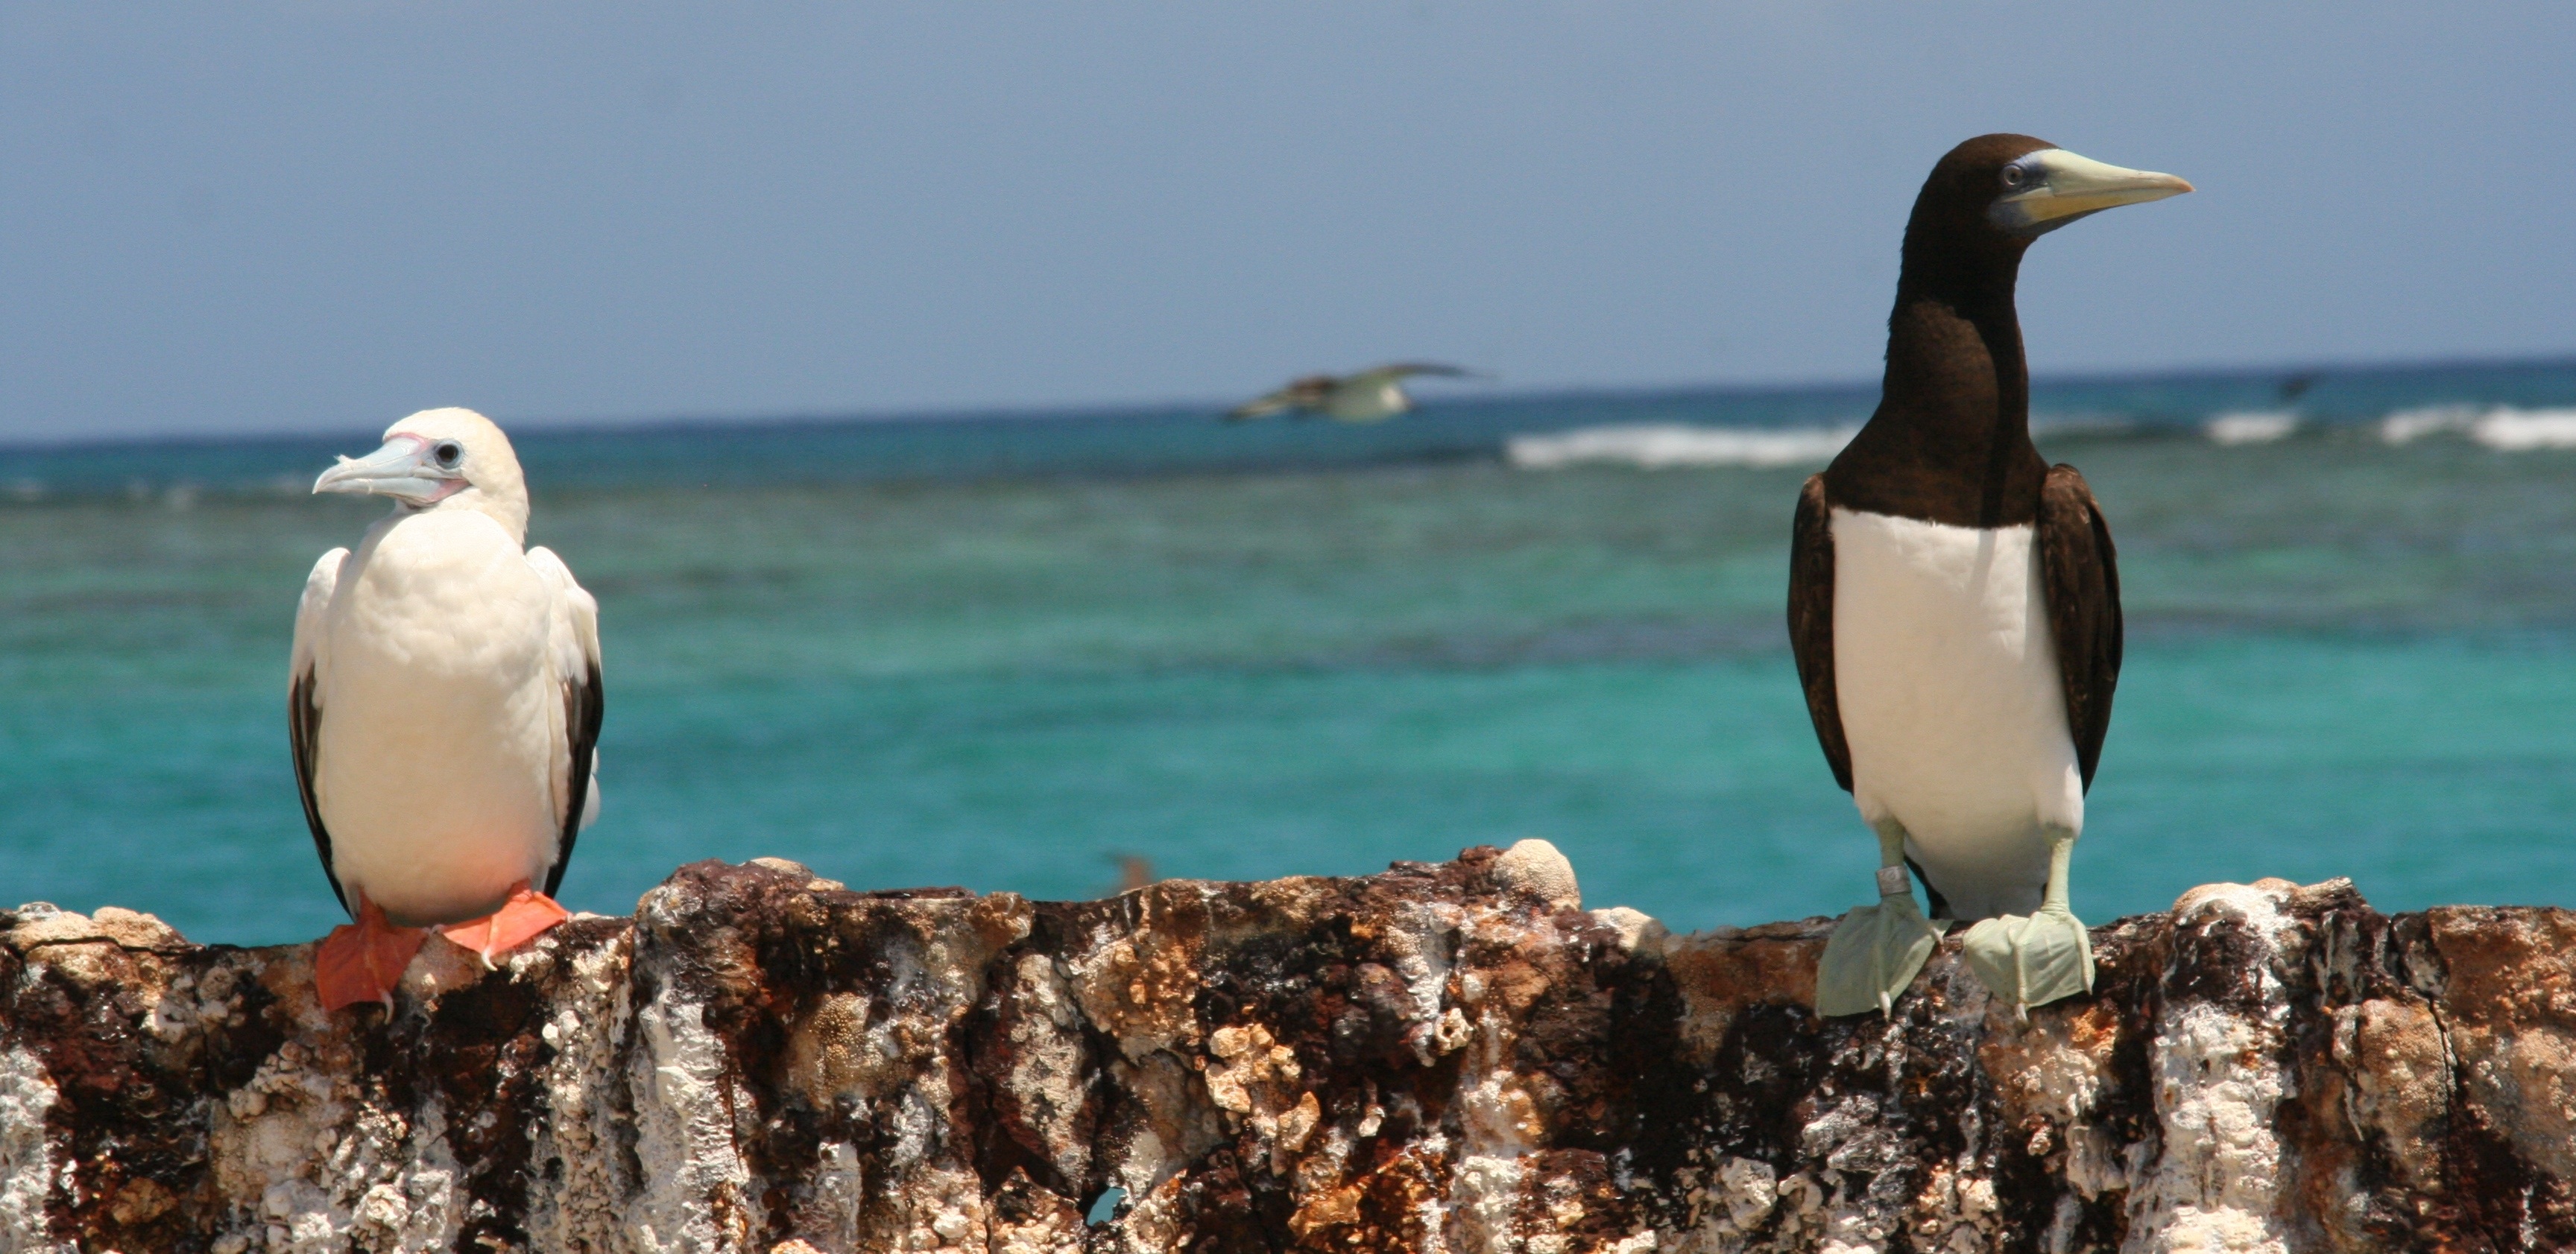
sea, bird, seabird, wildlife, beak, sitting, brown, fauna, penguin, seabirds, vertebrate, large, cormorant, islands, albatross, perched, booby, flightless bird, coasts, red footed, sula leucogaster, sula sula